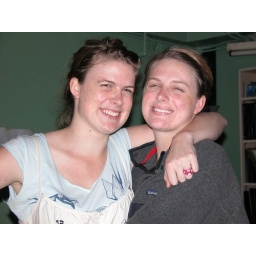
these girls are so cute together... especially at 5 in the morning after no sleep